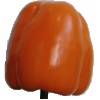
Label: orange_pepper